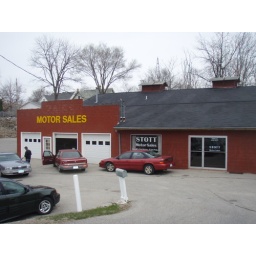
Stott Motor Sales in Burlington: notice glass in front door and window for POV